2010 Gaza Freedom Flotilla

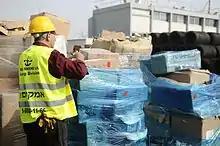
Children's toys from the Gaza flotilla are unloaded at the Ashdod Port, to be shipped to the Gaza Strip via the Kerem Shalom Crossing.

After the raid, the activists were detained in Israel pending release: all were deported by 6 June. The ships were towed to Israel and those claimed by their owners were returned. The aid was delivered to Gaza under United Nations supervision on 17 June.